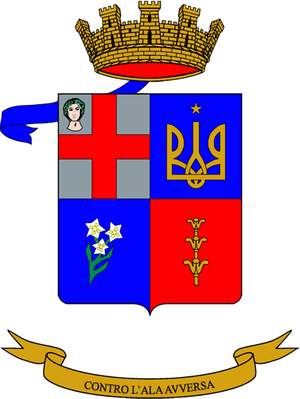
La liste des régiments de l'armée de terre italienne